Latin Quarter, Copenhagen

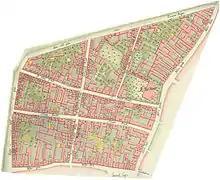
Gedde's district map of the North Quarterm 1757

The area around Our Lady's Square has been a centre for learning and thus use of the Latin language since the Middle Ages. The term "Latinerkvarteret" was formerly used for a larger area on both sides of the square, including Store Kannikestræde, Krystalgade and Fiolstræde.